South Park Manor Historic District

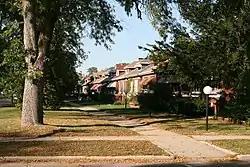

The South Park Manor Historic District is a residential historic district in the Greater Grand Crossing neighborhood of Chicago, Illinois. The district includes 263 Chicago bungalows built between 1915 and 1927. At the time, single-family homeownership was becoming broadly accessible to Chicagoans, and the bungalow was a popular choice for dense urban housing. The bungalows in the district were designed by several developers, but the district has a consistent appearance nonetheless. The use of a single home type throughout provided uniformity to the neighborhood, while stylistic variations such as the placement of dormers and porches gave each house its own character. The developers also gave their homes spacious lawns and private backyards to preserve green space in an urban setting.